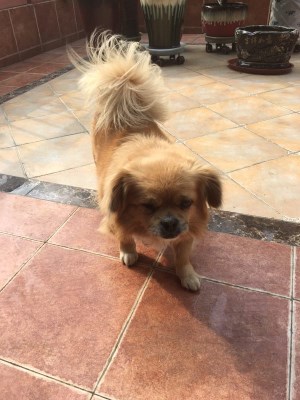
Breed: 480-n000125-Pekinese